Archduke Maximilian of Austria-Este

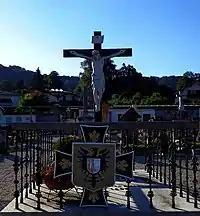
Altmünster cemetery, grave of Archduke Maximilian Joseph of Austria-Este

Archduke Maximilian Joseph of Austria-Este (July 14, 1782 – June 1, 1863), the fourth son of Archduke Ferdinand of Austria-Este and younger brother of Francis IV, Duke of Modena. He was grand master of the Teutonic Knights from 1835 to 1863.